Nephila

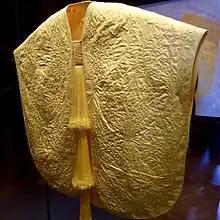
Golden Spider Silk Cape made from Madagascar golden orb-weaver spider silk, Victoria and Albert Museum, London

There have been several efforts in the past to produce garments from "Nephila" silk although none commercially viable. These include two bed hangings that were shown at the 1900 Paris Exhibition.